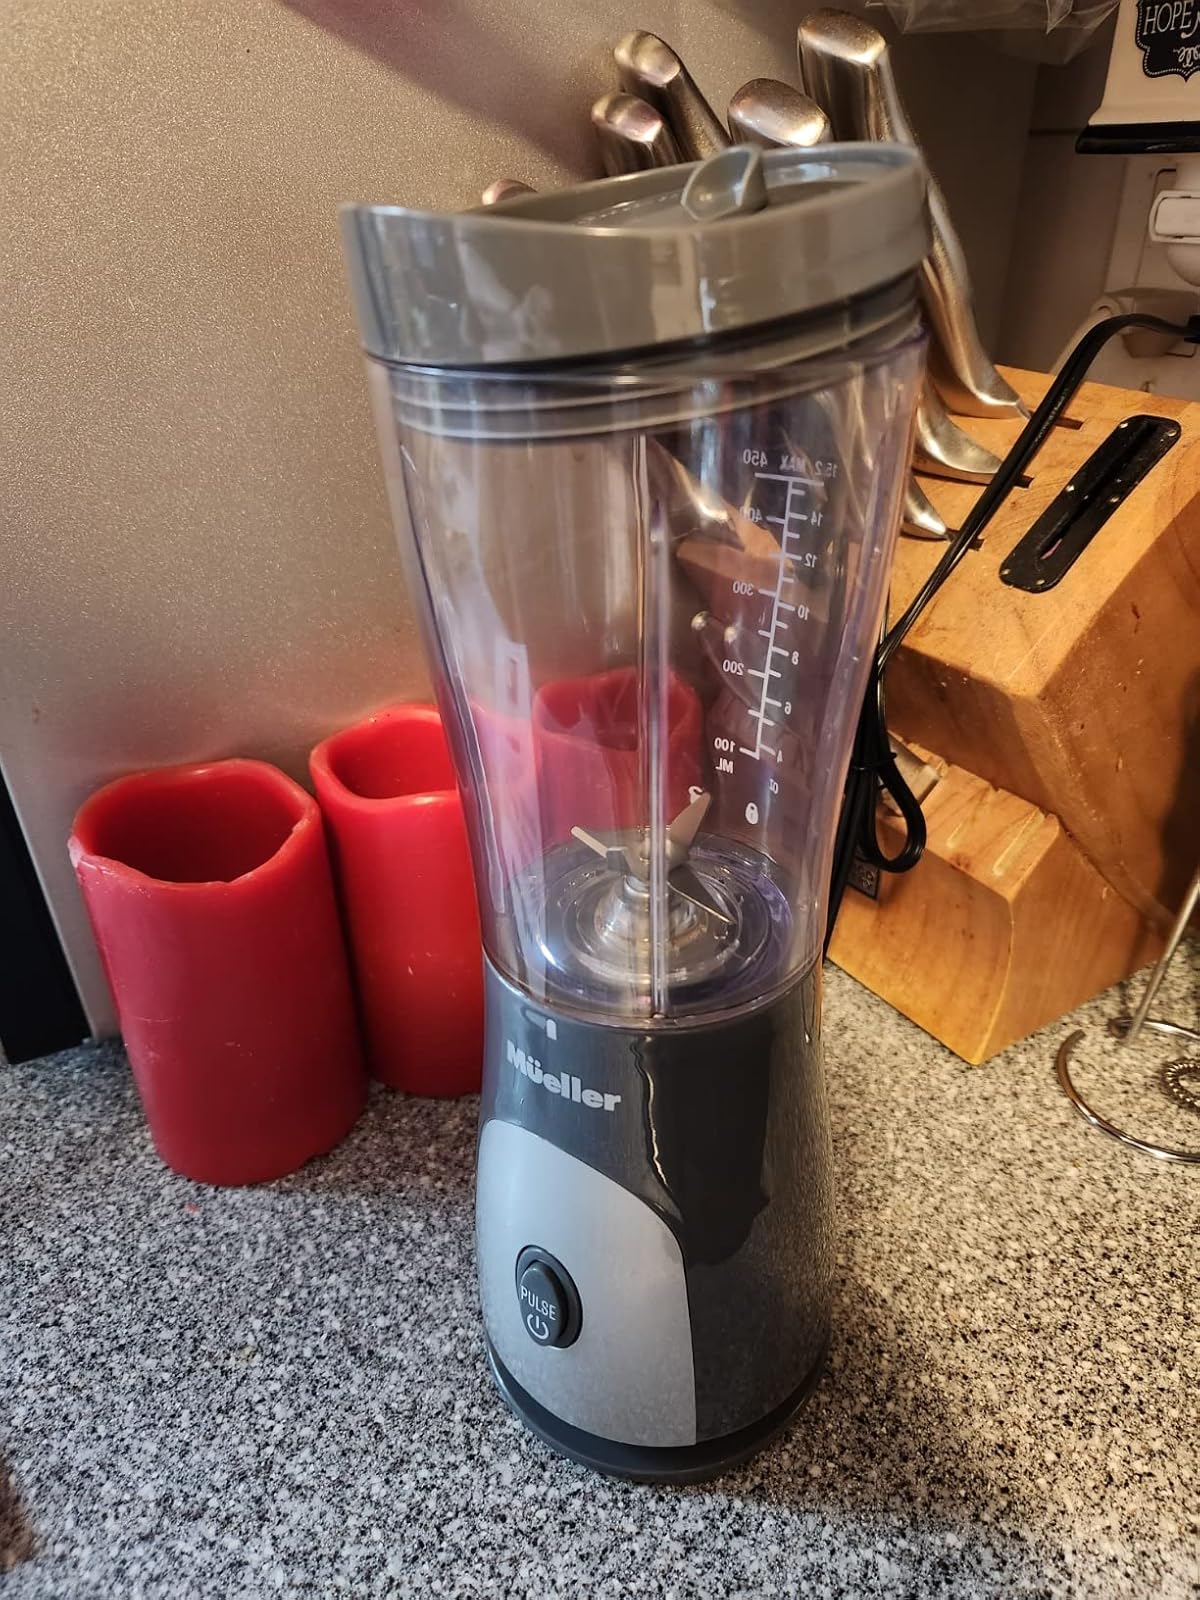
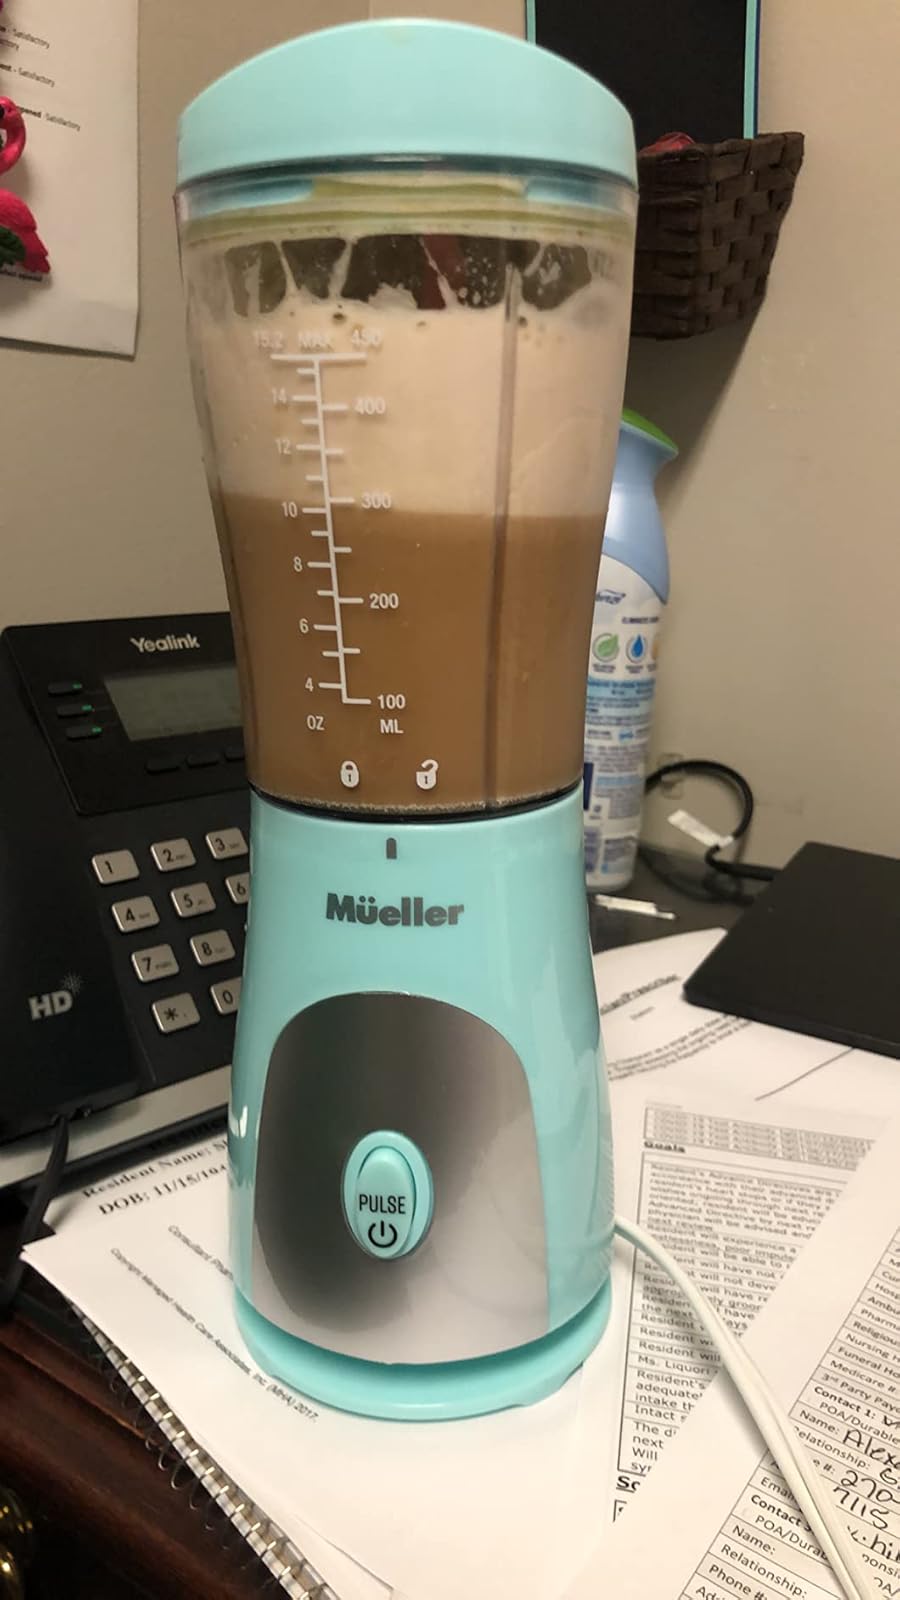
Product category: items_blender
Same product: no